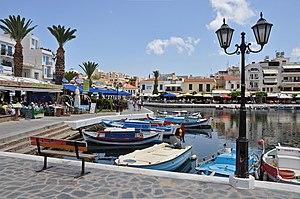
Agios Nikolaos (Crète, Grèce): le vieux port